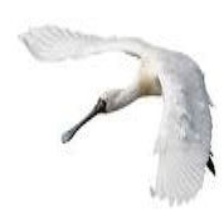
Species: BLACK FACED SPOONBILL
Scientific name: PLATALEA MINOR
ImageNet parent category: spoonbill